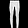
Label: Trouser